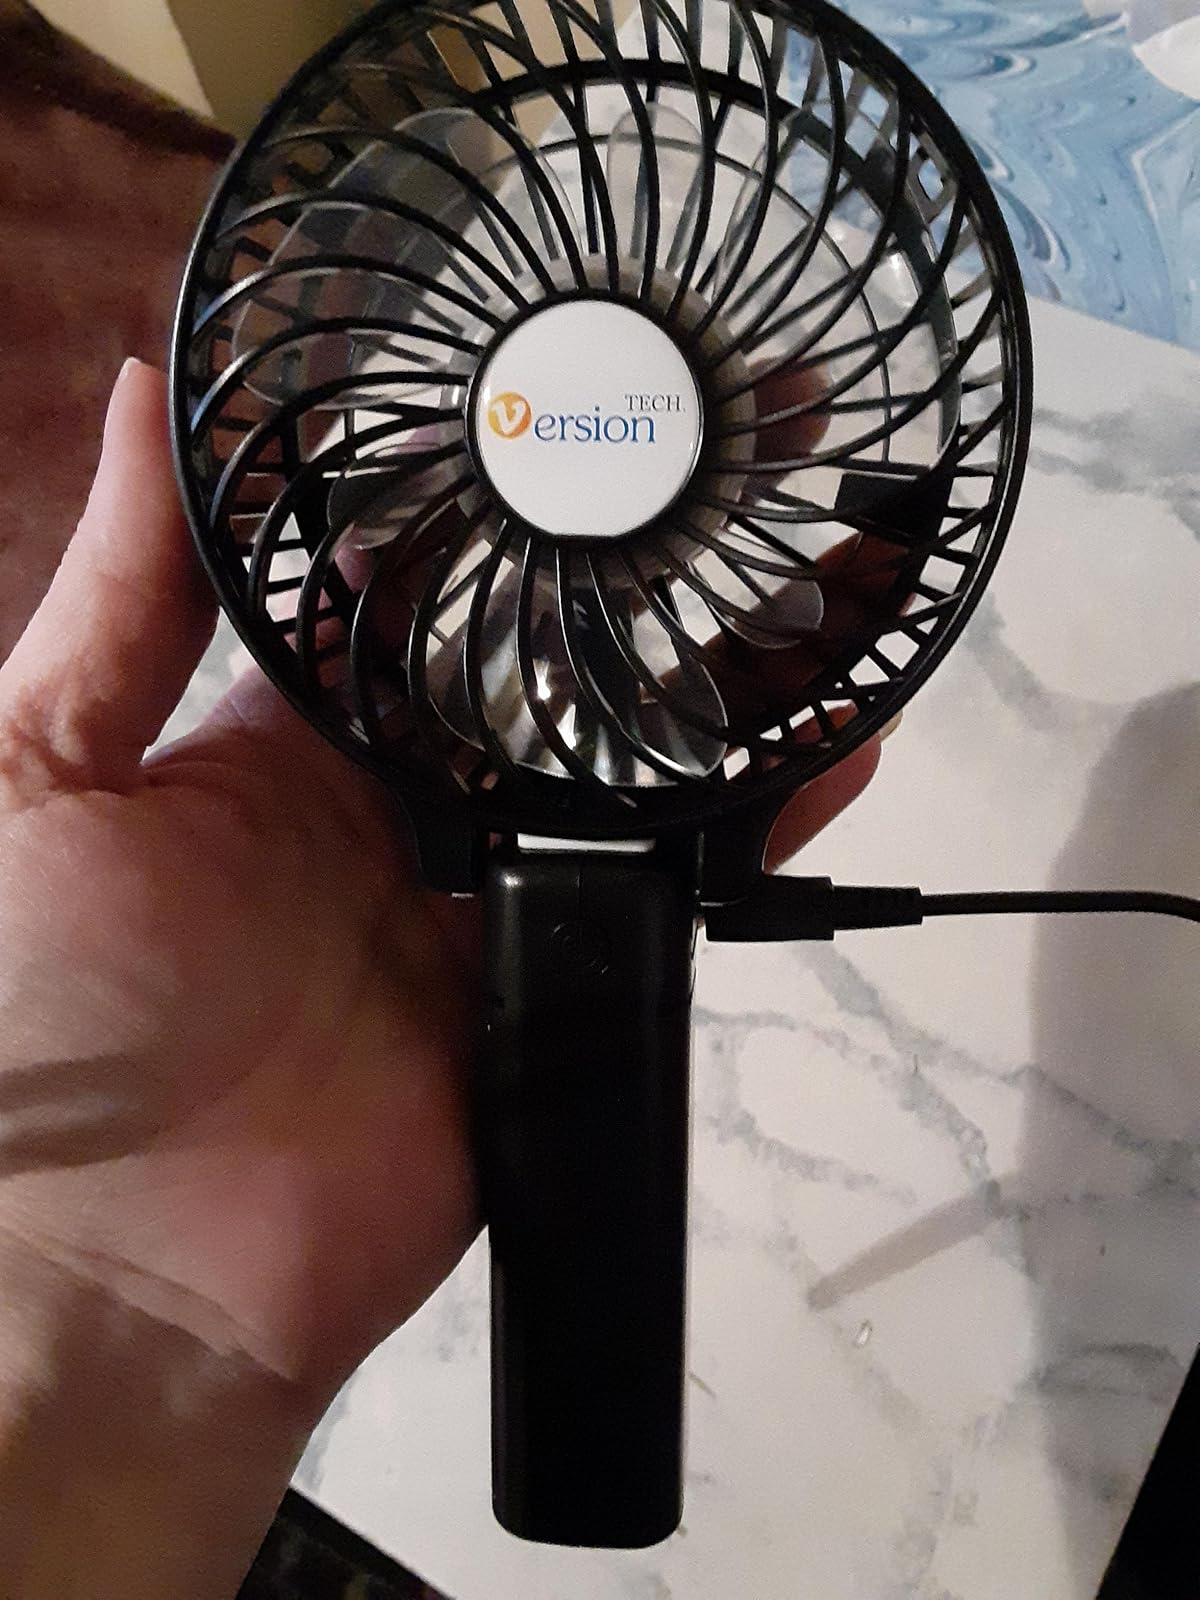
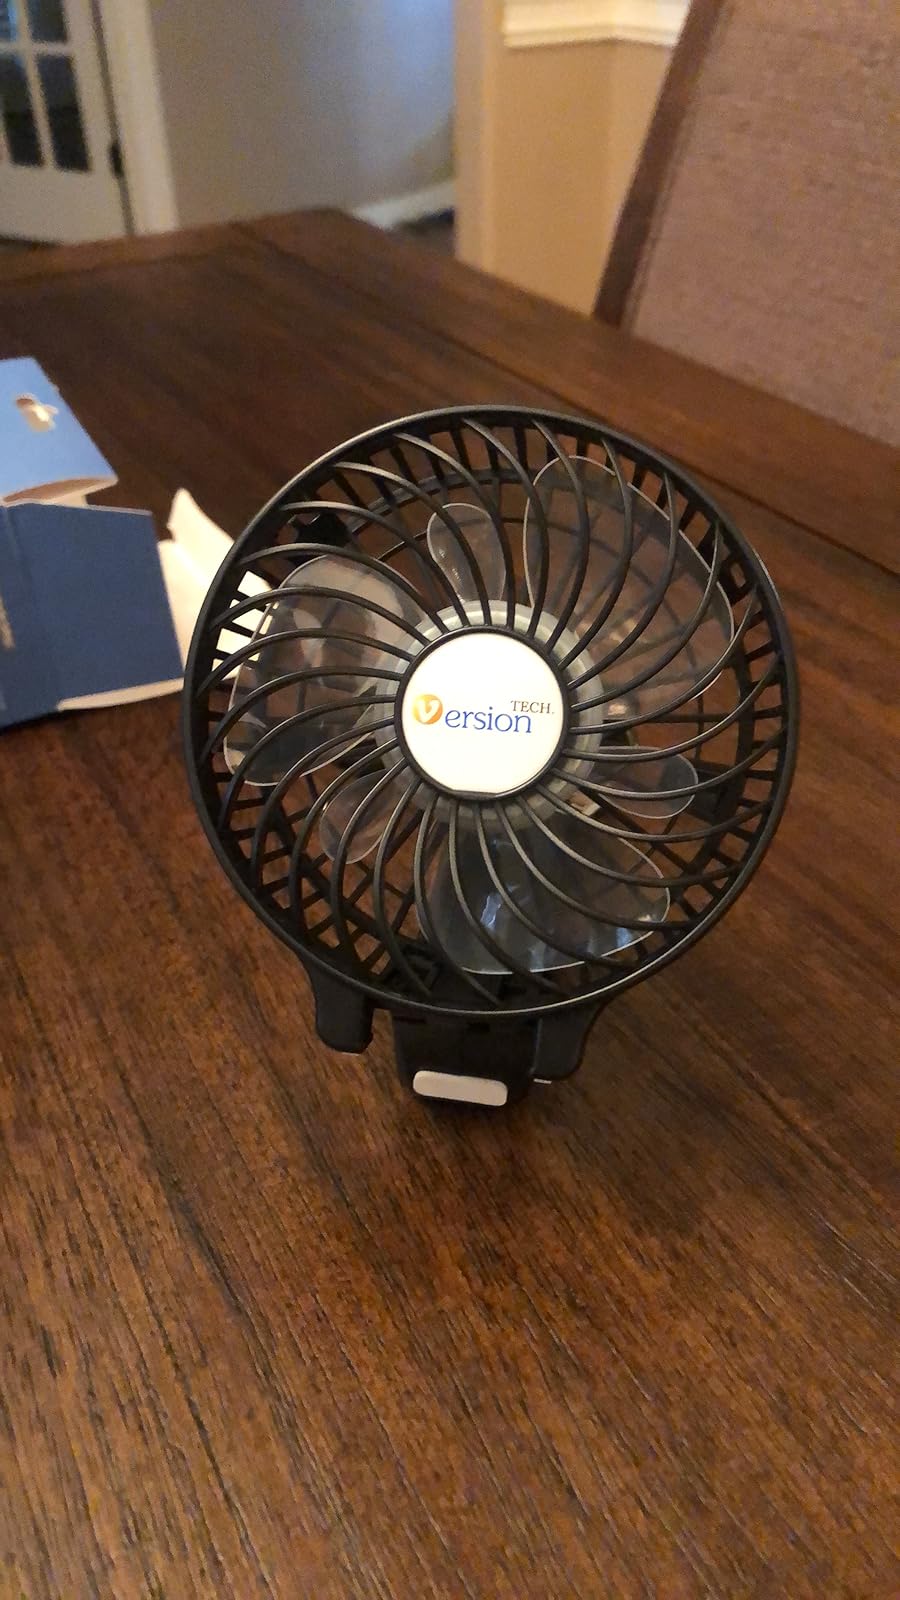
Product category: fan
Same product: yes